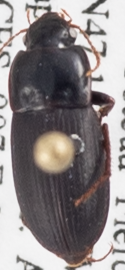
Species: Harpalus opacipennis
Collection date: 2018-09-18
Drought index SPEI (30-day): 0.188
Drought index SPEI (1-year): -0.186
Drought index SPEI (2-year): -0.524